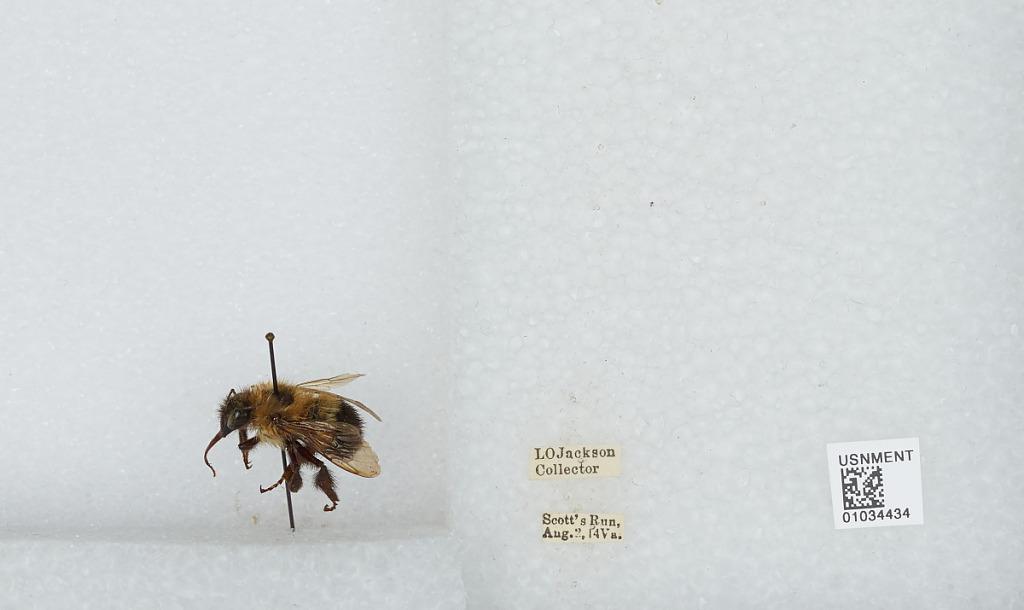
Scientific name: Bombus (Pyrobombus) vagans vagans Smith
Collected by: L. Jackson
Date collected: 1914-8-2
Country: United States
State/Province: Virginia
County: Fairfax
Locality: Scott's Run
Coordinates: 38.9636, -77.2042